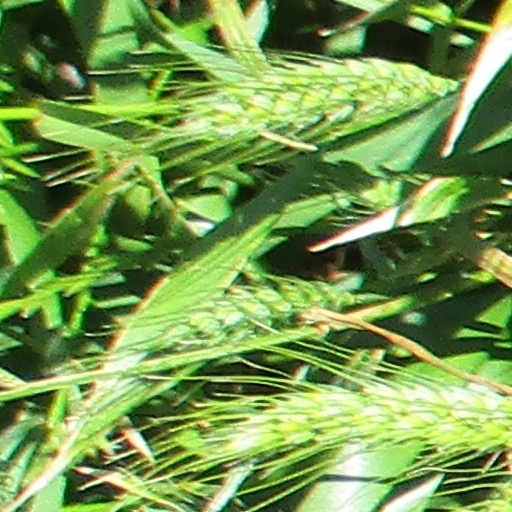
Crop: wheat